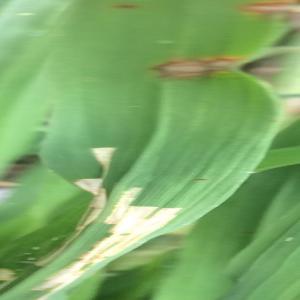
Disease: Blast